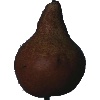
Label: pear_kaiser